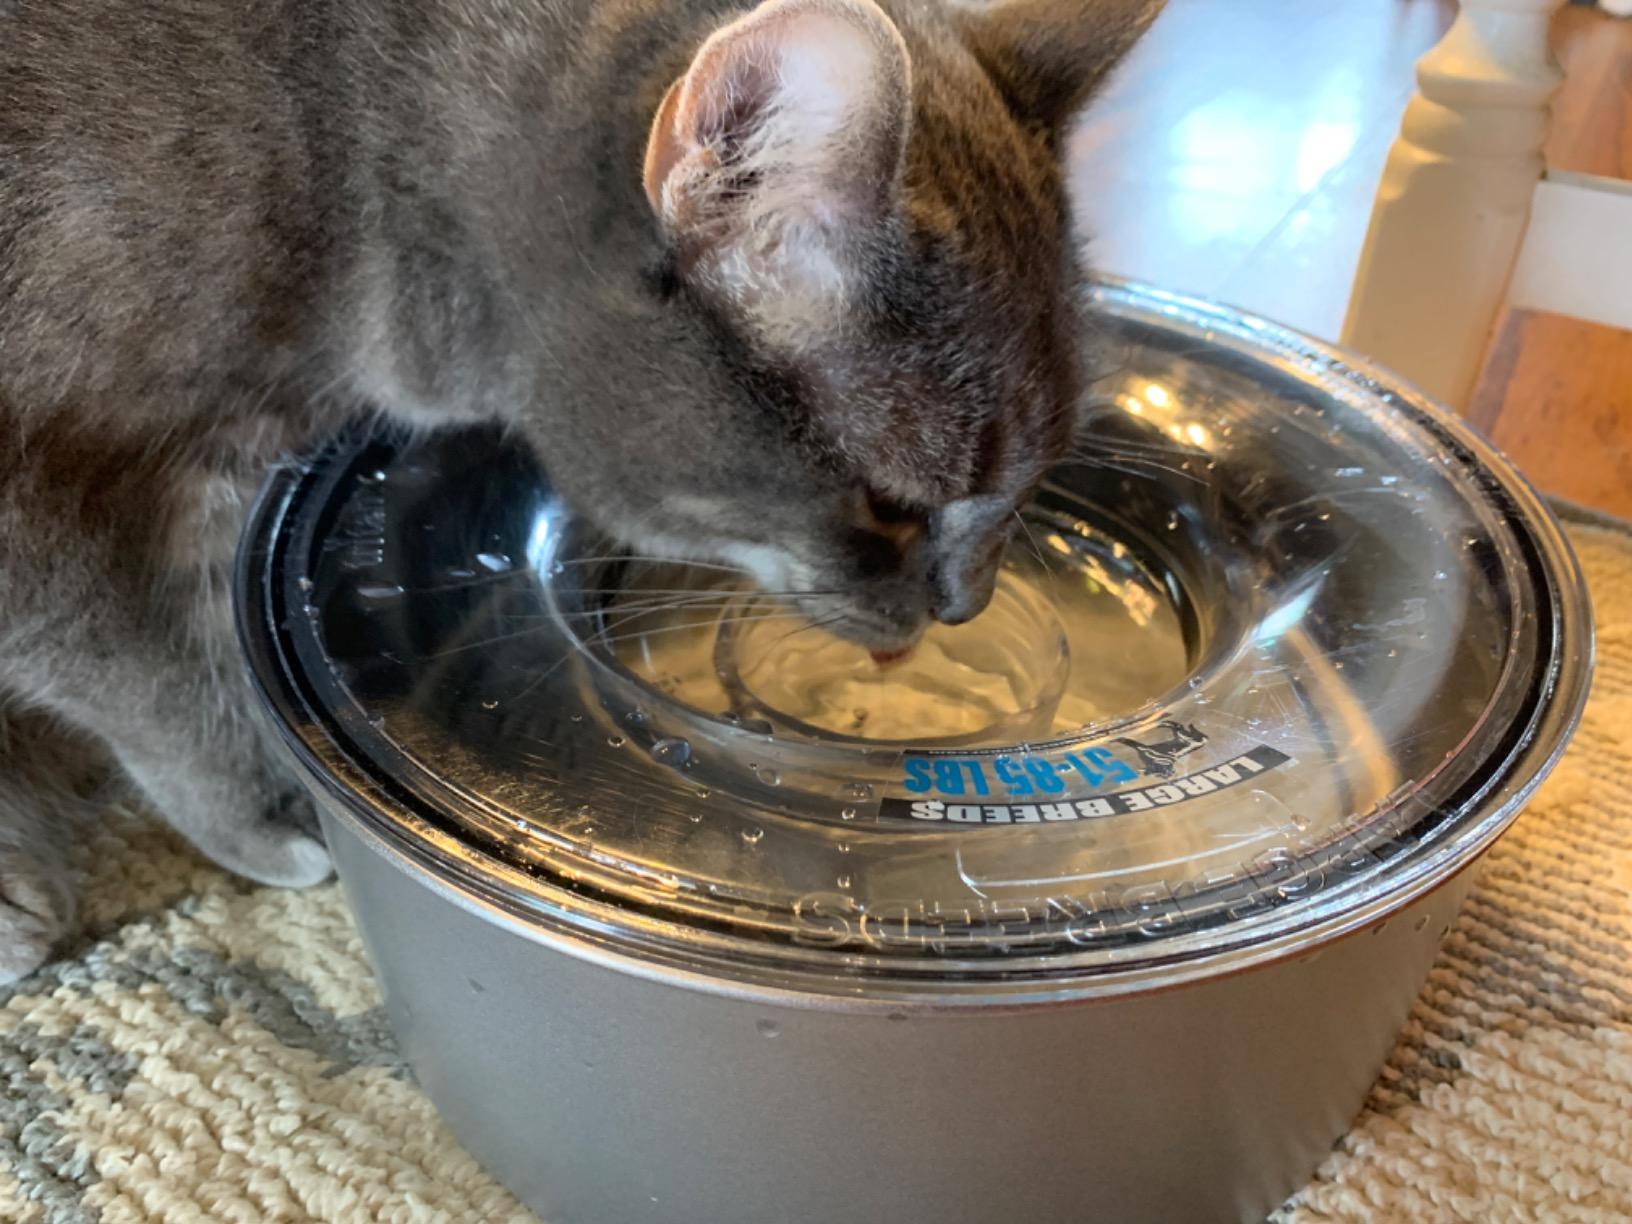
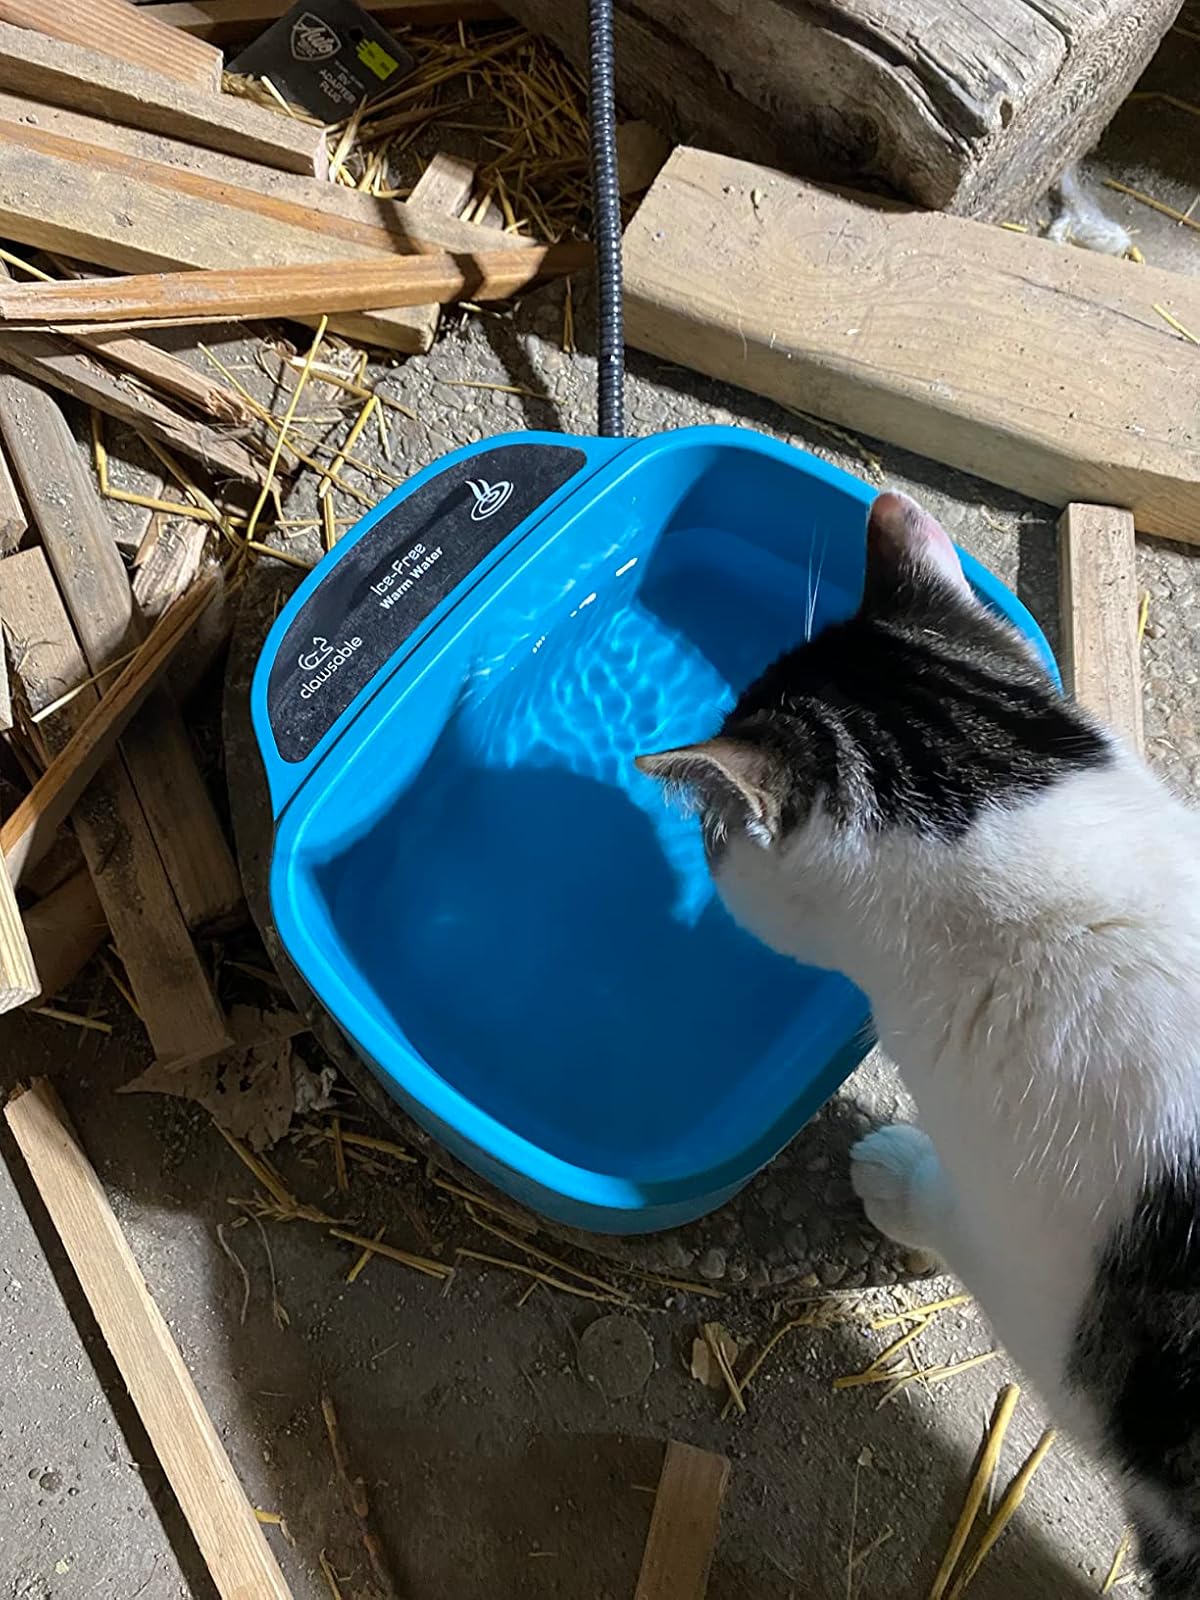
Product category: items_bowl
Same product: no